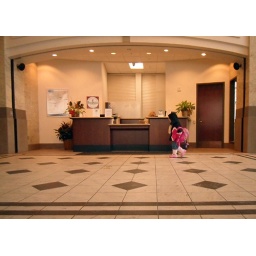
Young girl walking past information desk in Transit Center at La Crosse, Wisconsin.